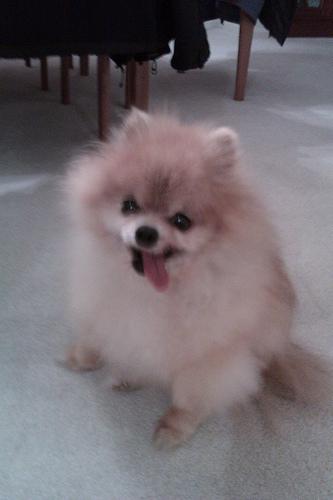
Breed: pomeranian